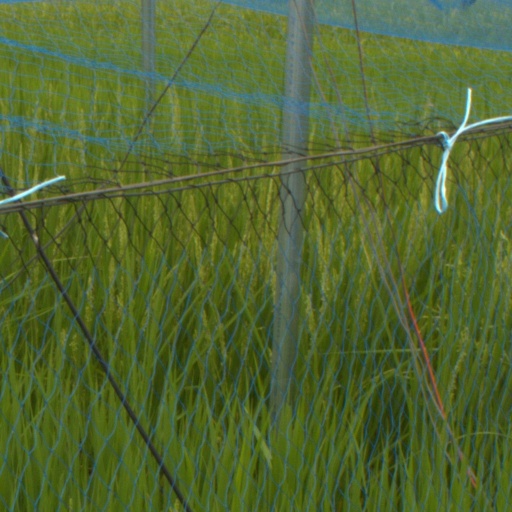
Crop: sorghum